CityCirkel

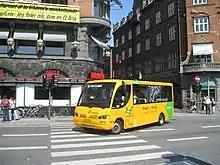
CityCirkel at Rådhuspladsen.

CityCirkel was a one-way circular bus route operated by electrical buses in Copenhagen, Denmark, from June 12, 2009, to October 24, 2010. The line was designated route 11, run by Movia and was part of the public transport infrastructure in the greater Copenhagen. The buses are small, with around seven seats, and battery operated.